Alief Hastings High School

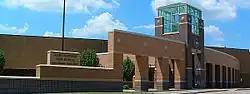
Front Exterior

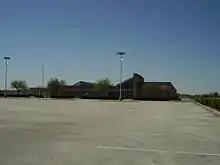
Ninth Grade Center

Alief Hastings High School is a public high school in the Alief area of Houston, Texas, United States. Originally Alief Junior-Senior High School, which became Alief Middle School, housed all of the secondary students in the district. The school's present location opened, while still under construction, for the fall semester of 1972. All high school students moved to that building, with the first graduating class in May 1973.